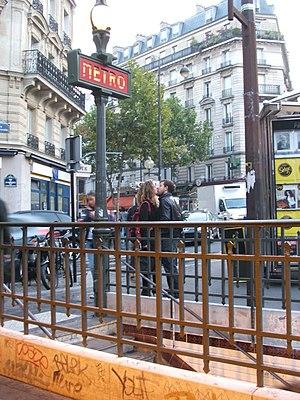
Accès à la station de métro Guy Moquet, Paris, France. Italiano: Fermata di Metro Guy Moquet